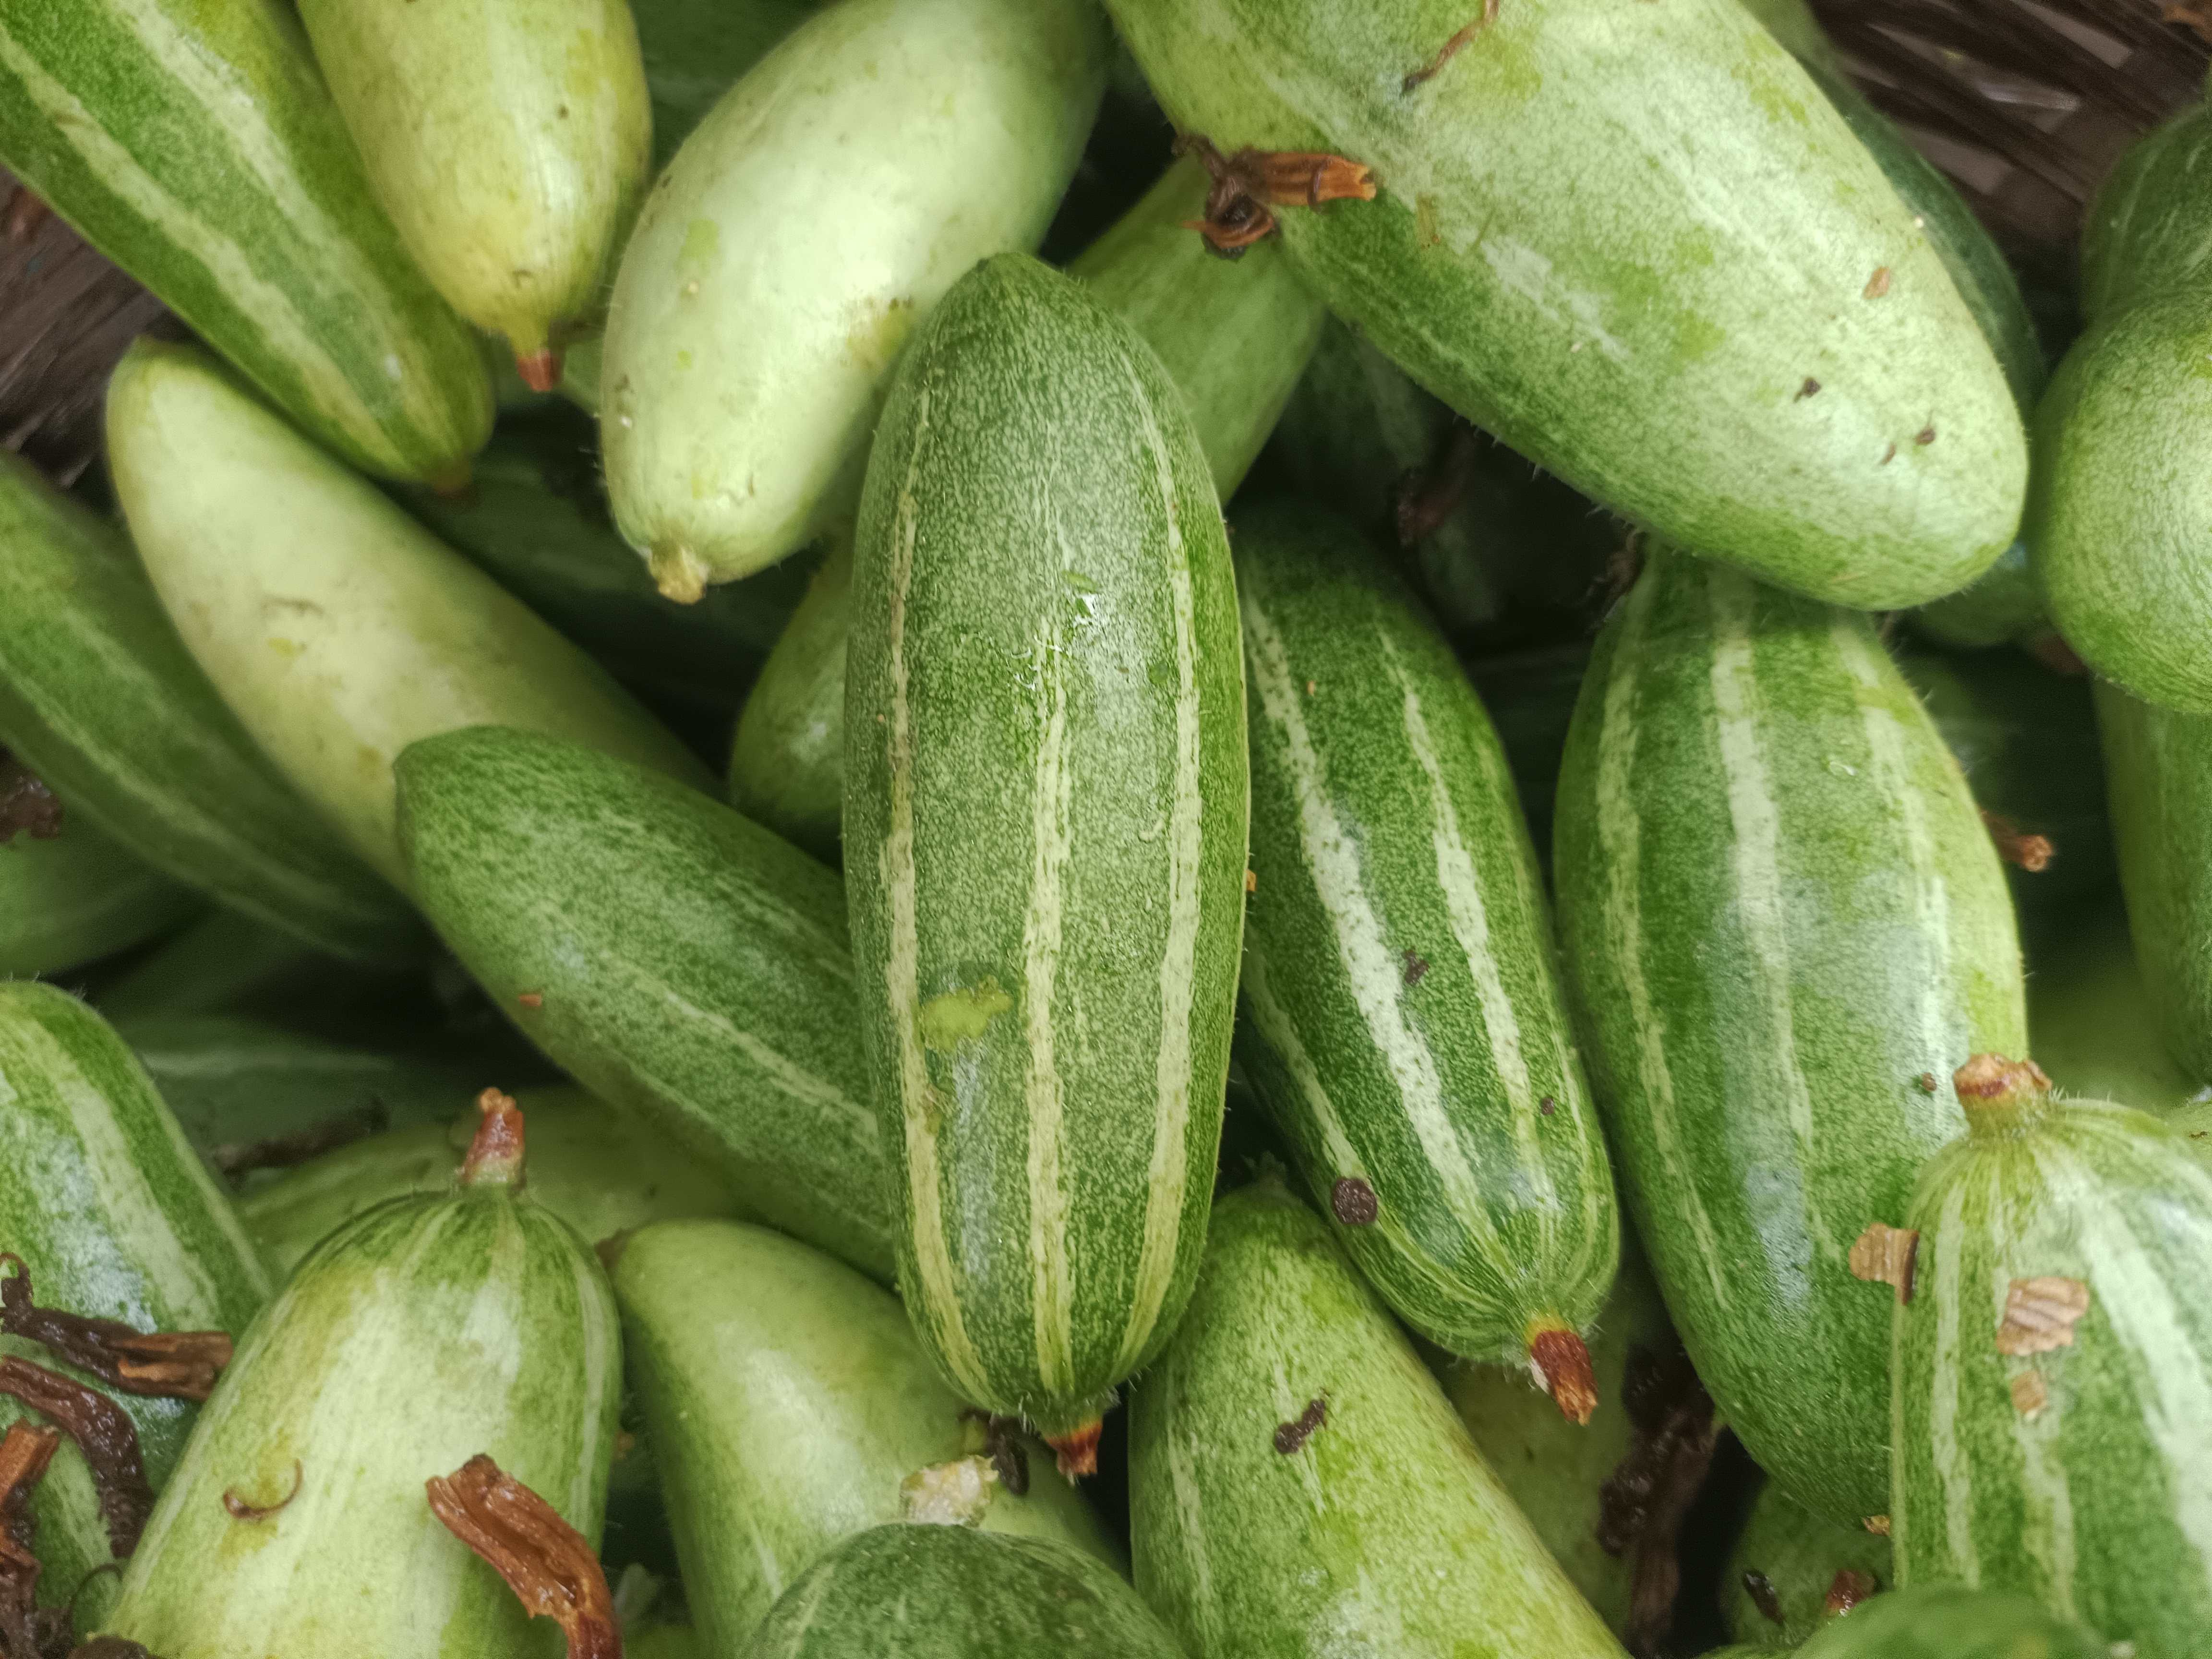
Label: Trichosanthes dioica